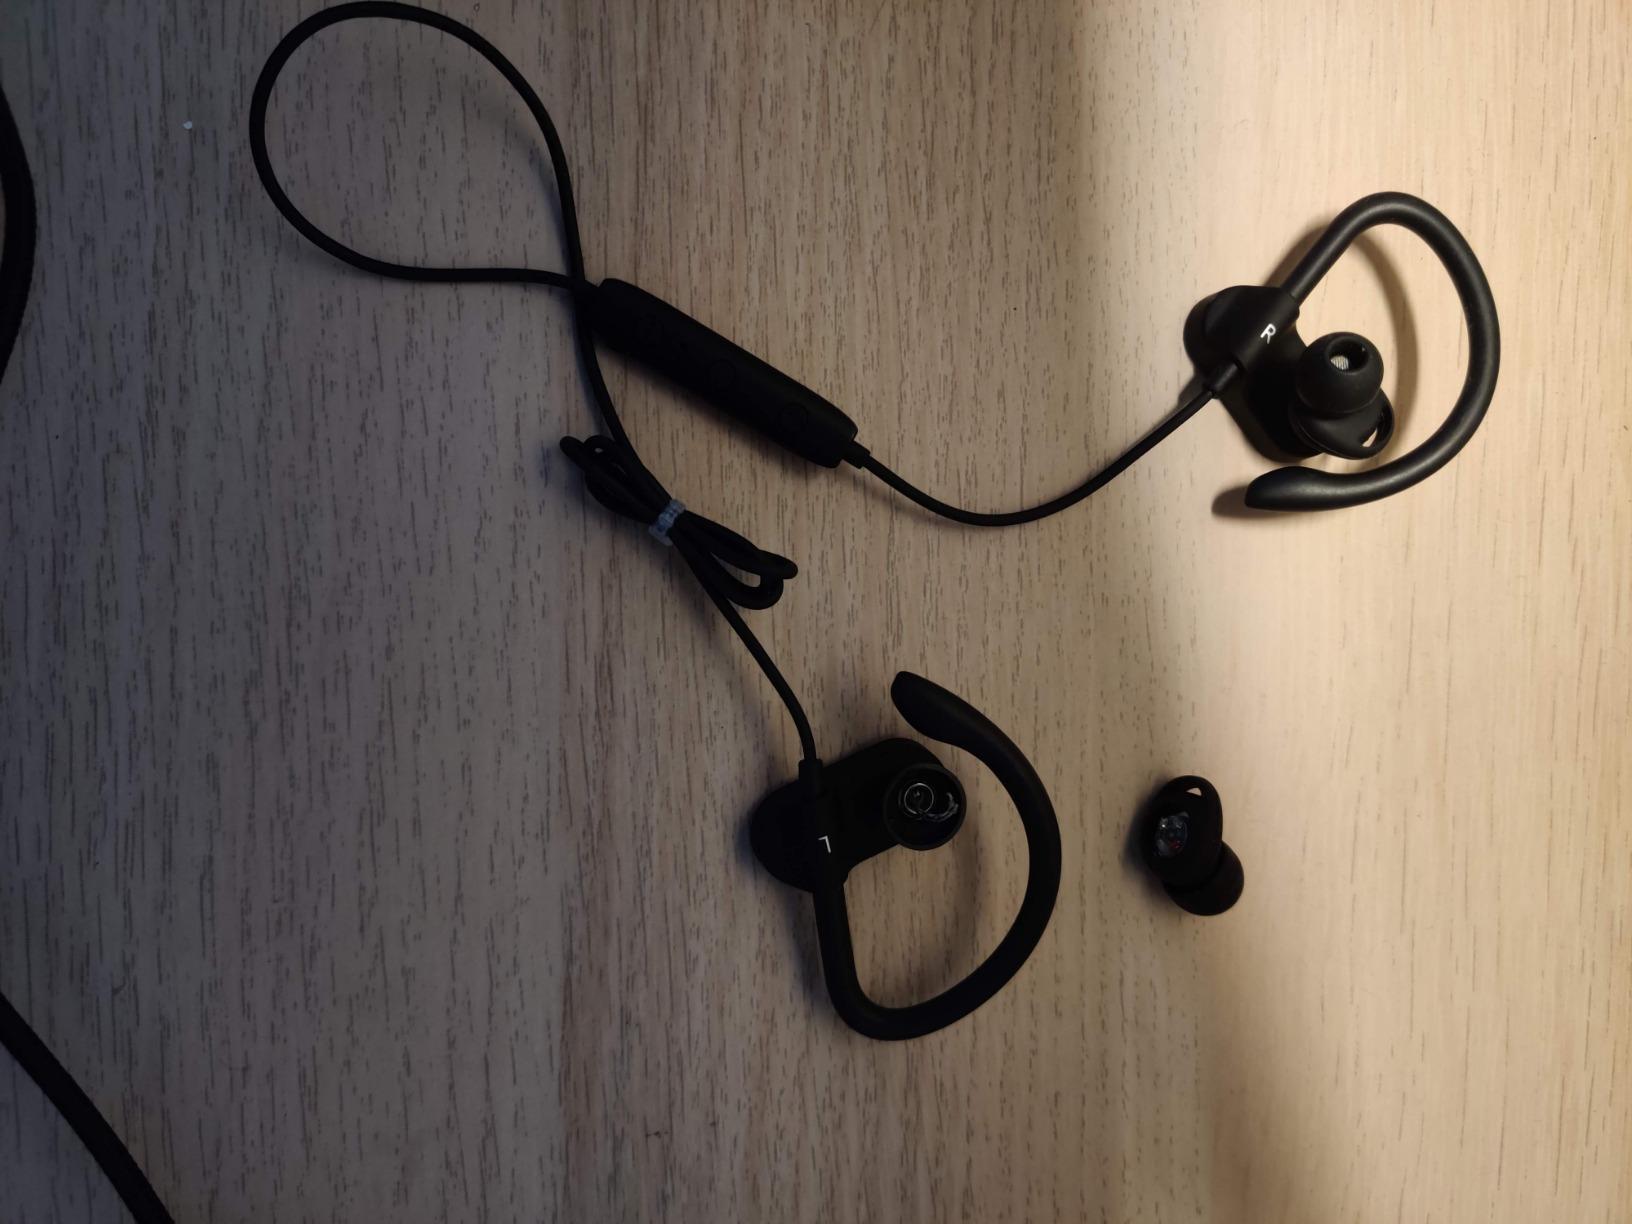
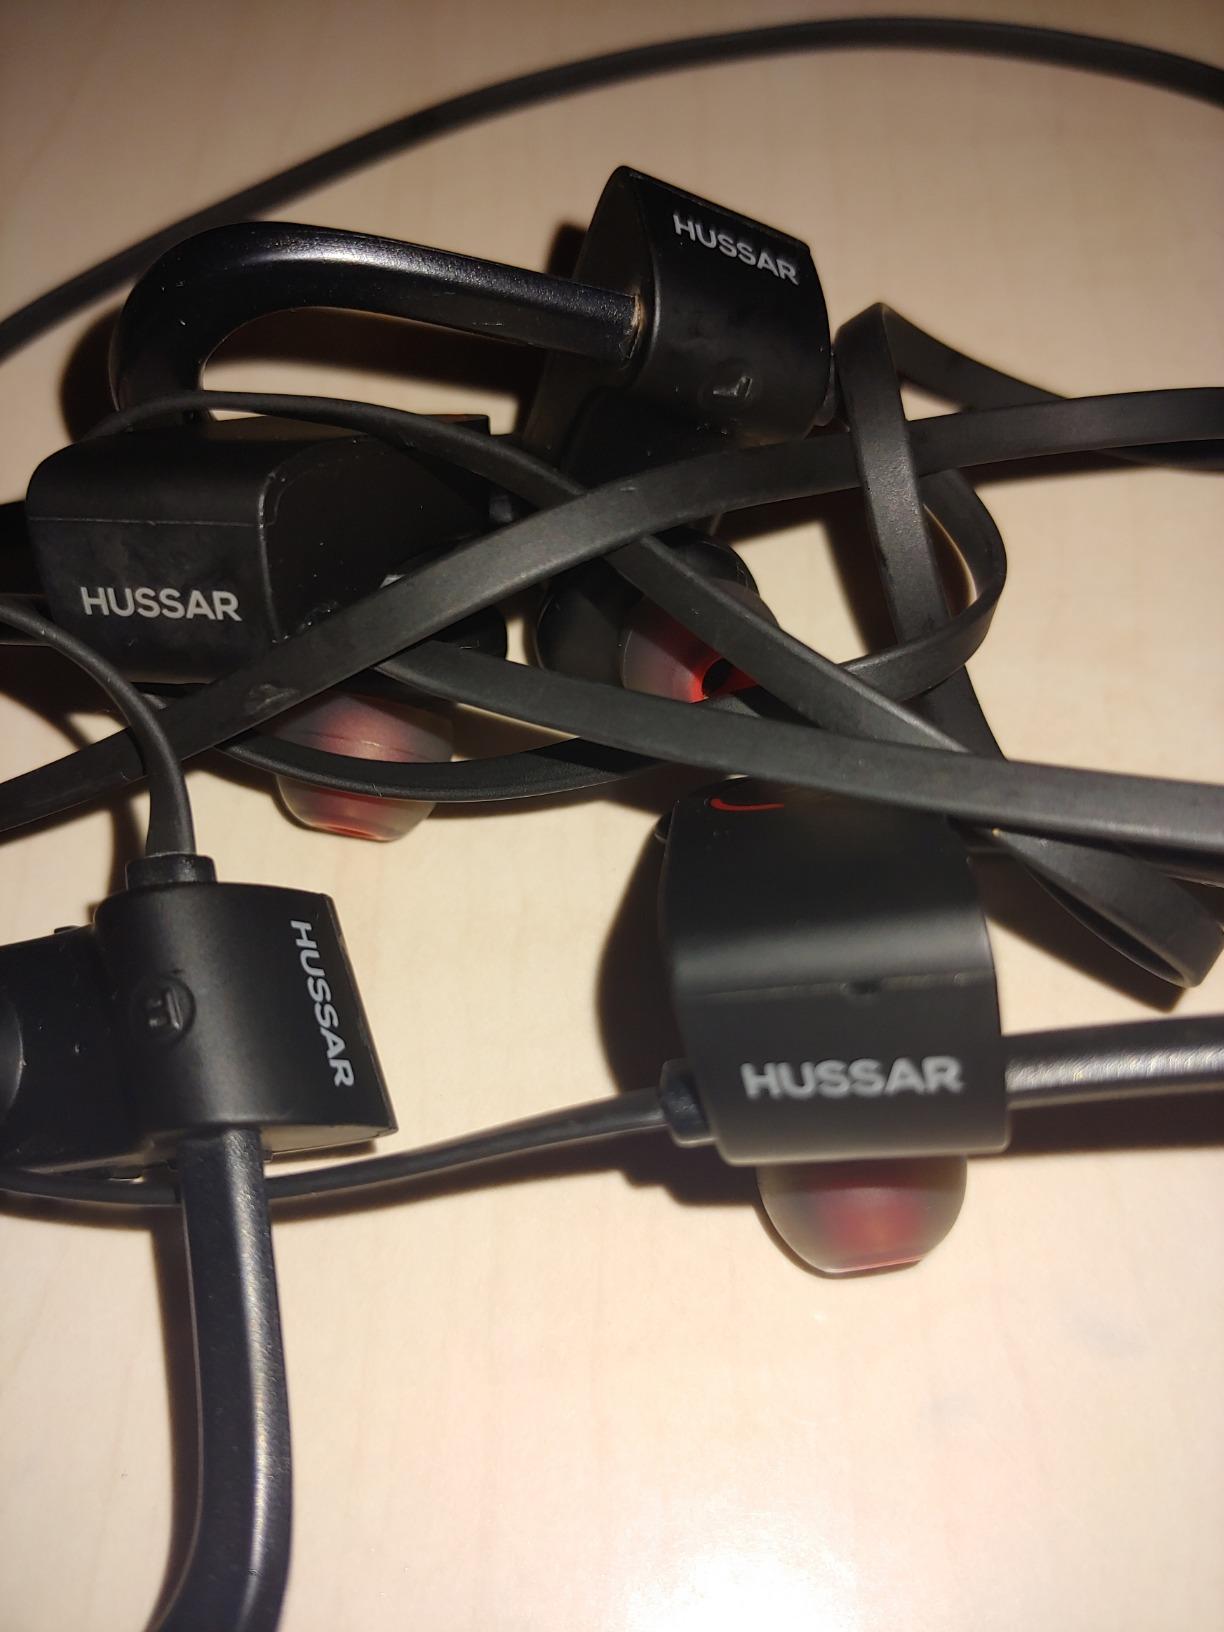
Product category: headphones
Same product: no